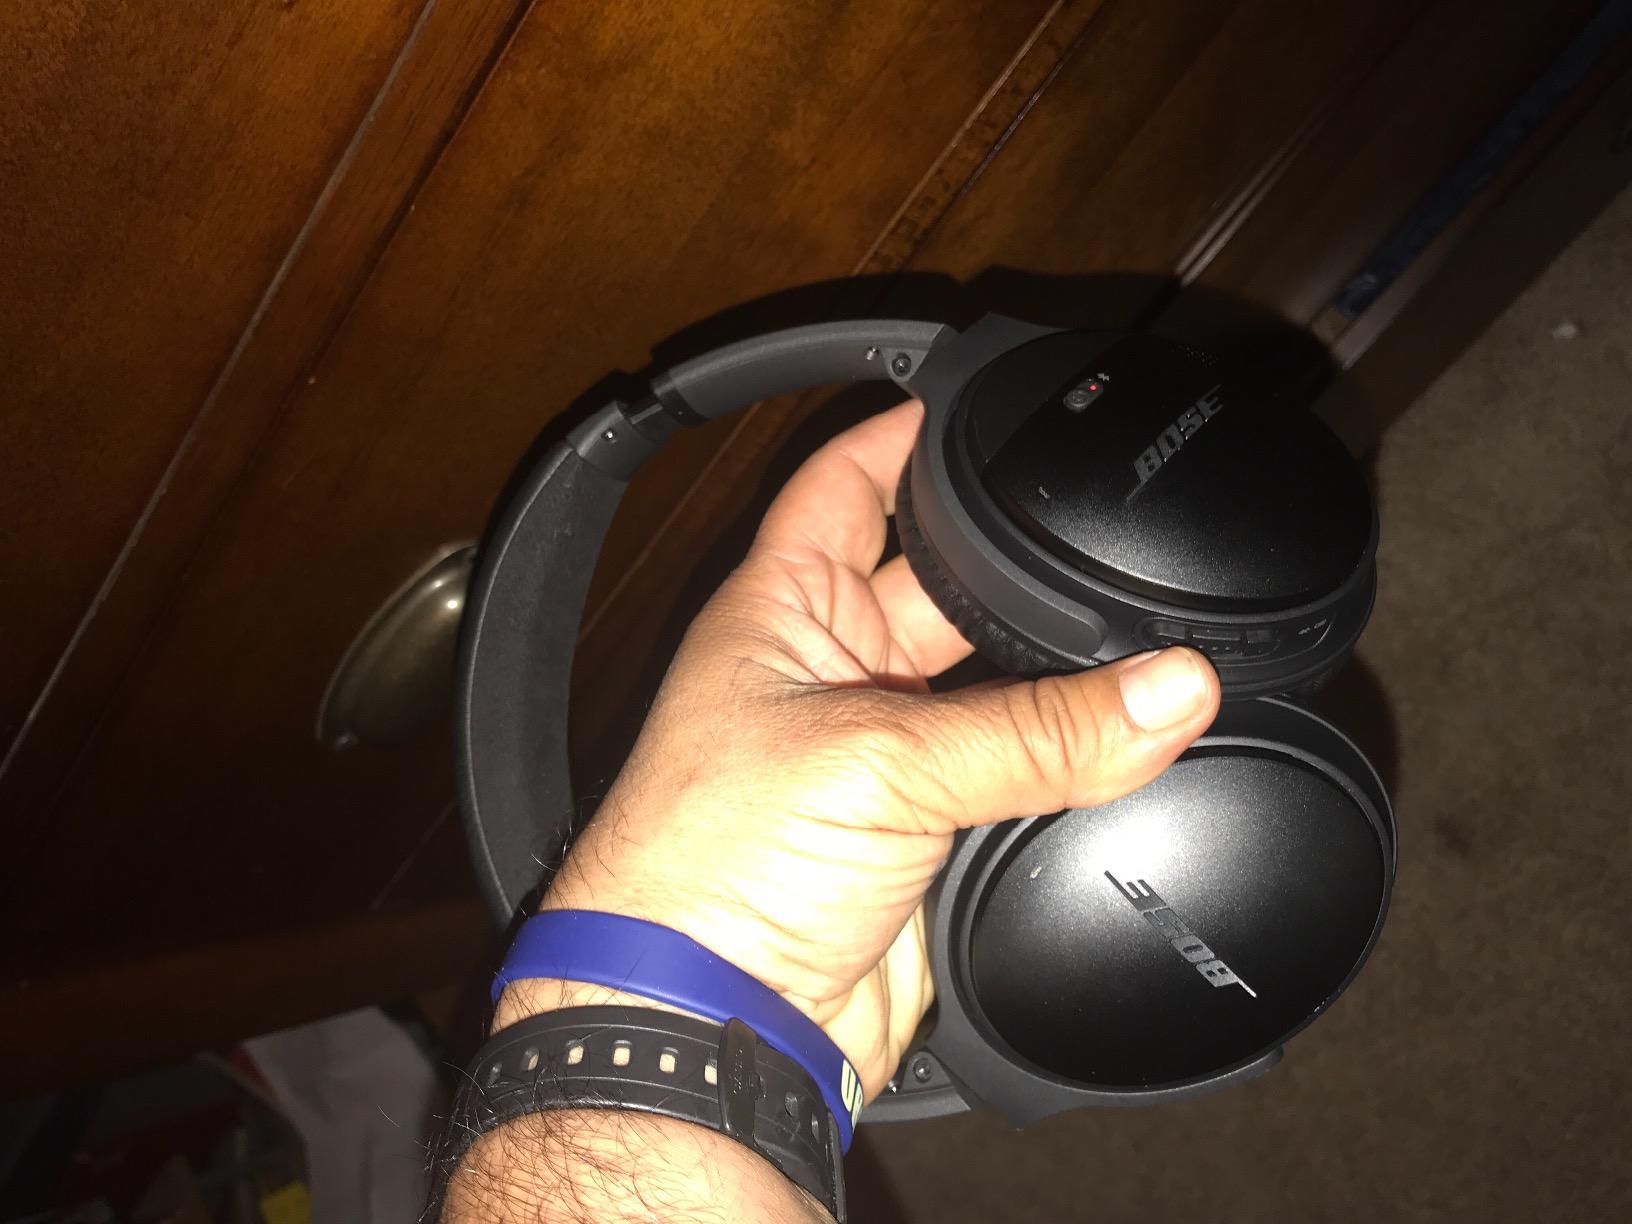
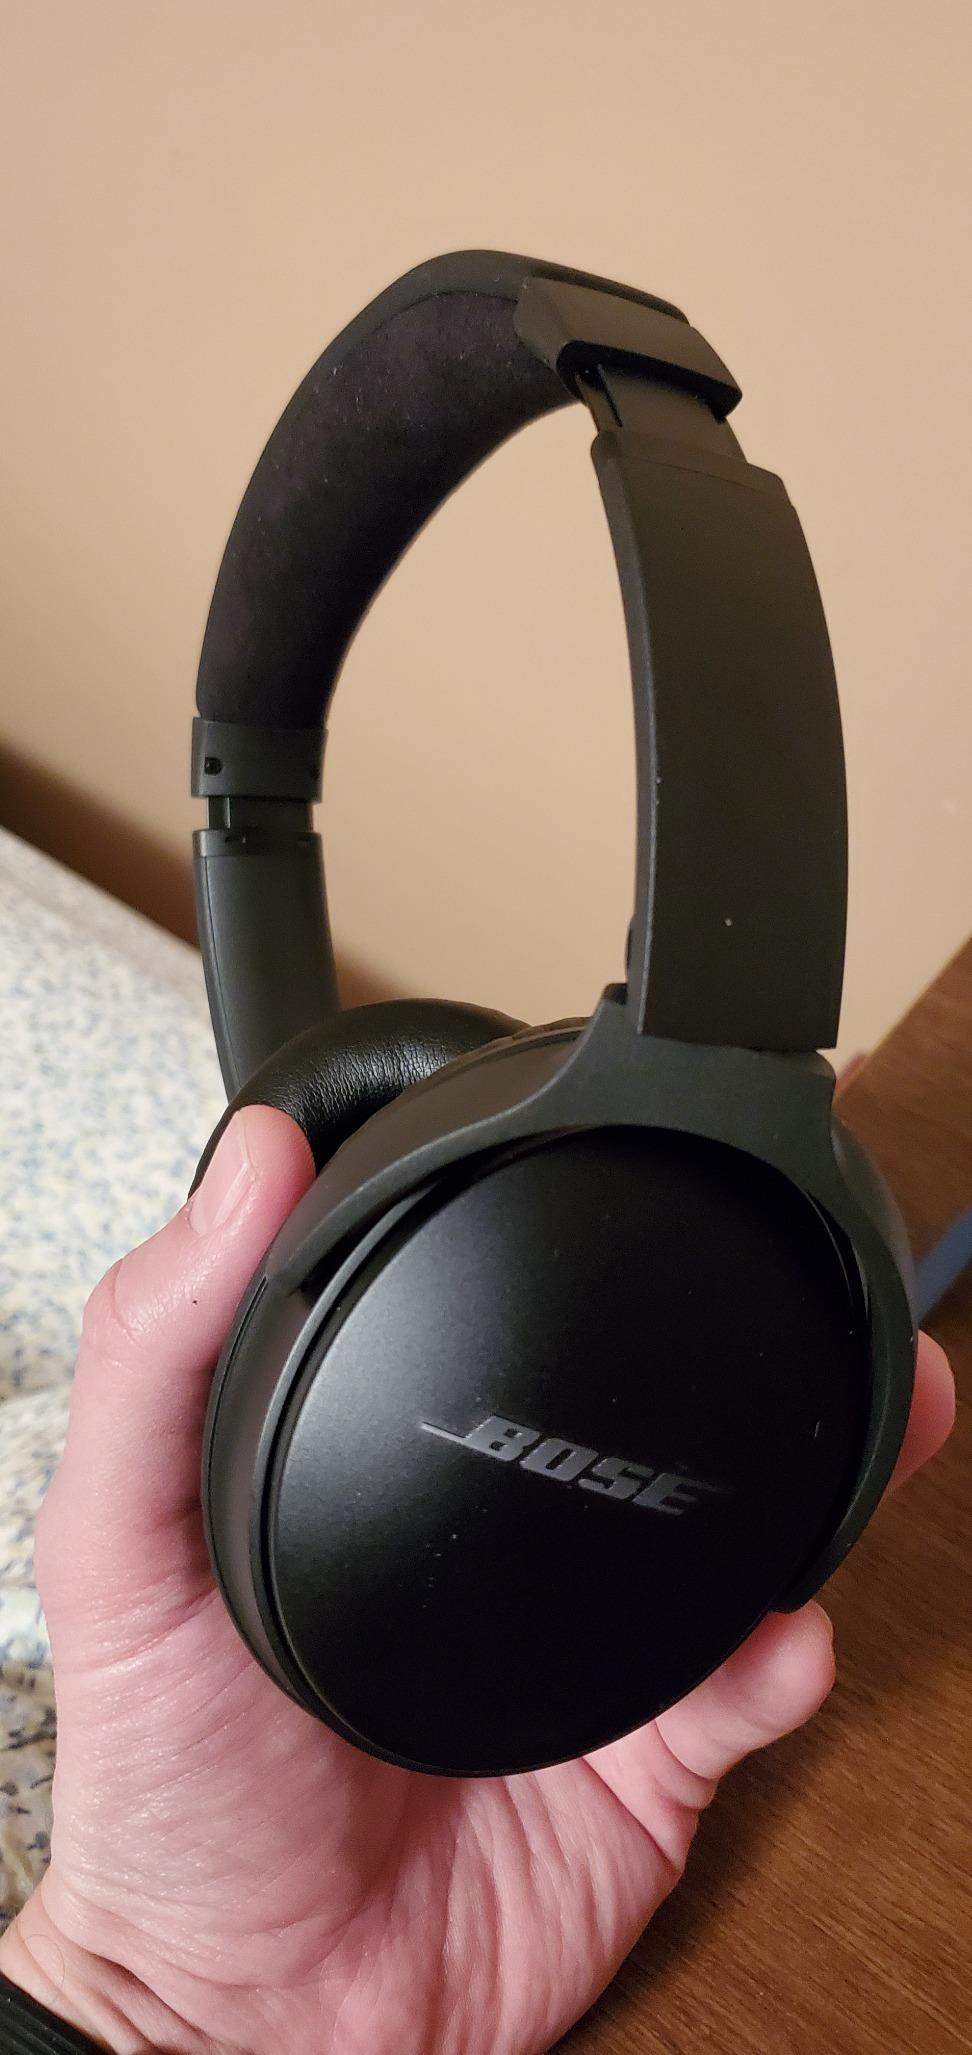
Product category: headphones
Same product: yes